Atom Ellis

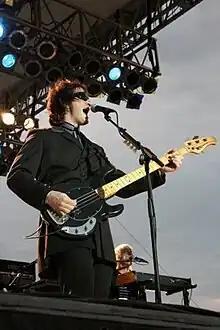
Atom Ellis with The New Cars (2006)

Atom was a founding member of the Thrash Funk band Psychefunkapus from 1986 to 1992 and a member of the San Francisco band Dieselhed from 1993 to 2000. During and after his tenure with Dieselhed he also performed as a regular sideman for Link Wray from 1996 to 2003.